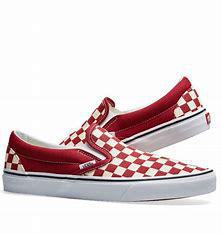
Brand: Vans
Model: Classic Slip On